Lilian Serpas

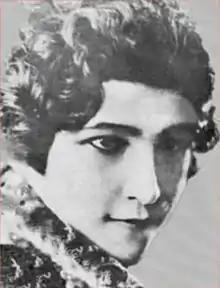
Picture of Lilian Serpas

Lilian Serpas Gutiérrez (1905–1985) was a Salvadoran poet. It has been said "information on her is scarce and contradictory", but that she may have had a sexual relationship with Che Guevara. She appeared on a postage stamp of El Salvador and in Roberto Bolaño's novel "Amulet".